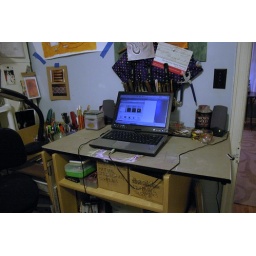
I have small computer speakers on my work desk so I can plug in my laptop or MP3 player.